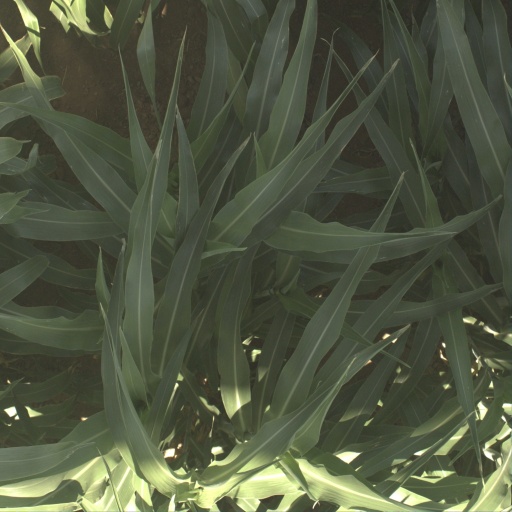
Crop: sorghum